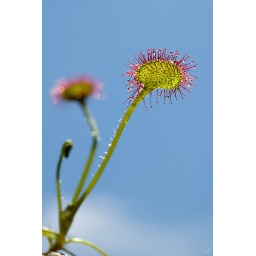
Drosera in the blue sky